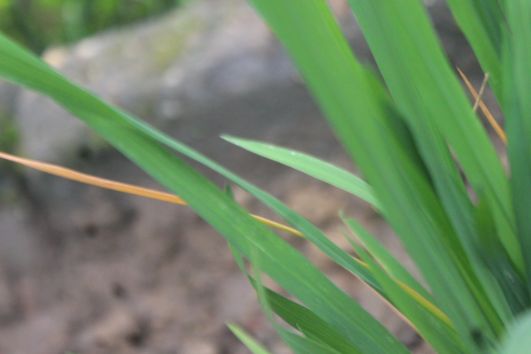
Disease: Tungro